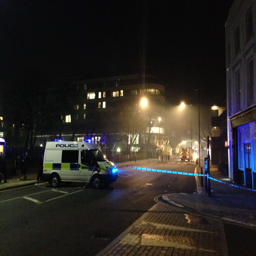
a fire has broken out near station .